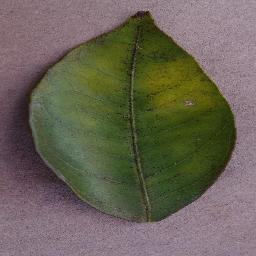
Label: Orange___Haunglongbing_(Citrus_greening)